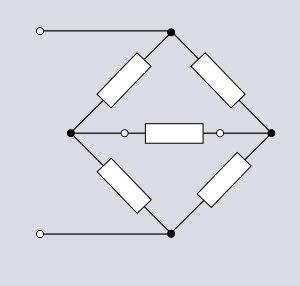
La topologie d'un circuit électronique est la forme prise par le réseau d'interconnexions des composantes du circuit. Des valeurs différentes des composantes sont considérées comme formant la même topologie. La topologie ne se préoccupe pas de la disposition physique des composantes d'un circuit, ni de leur position sur un schéma électrique. Similairement au concept mathématique de topologie, elle ne se préoccupe que des connexions qui existent entre les composantes. Il peut y avoir de nombreux schémas de circuits et dispositions physiques correspondant tous à la même topologie.